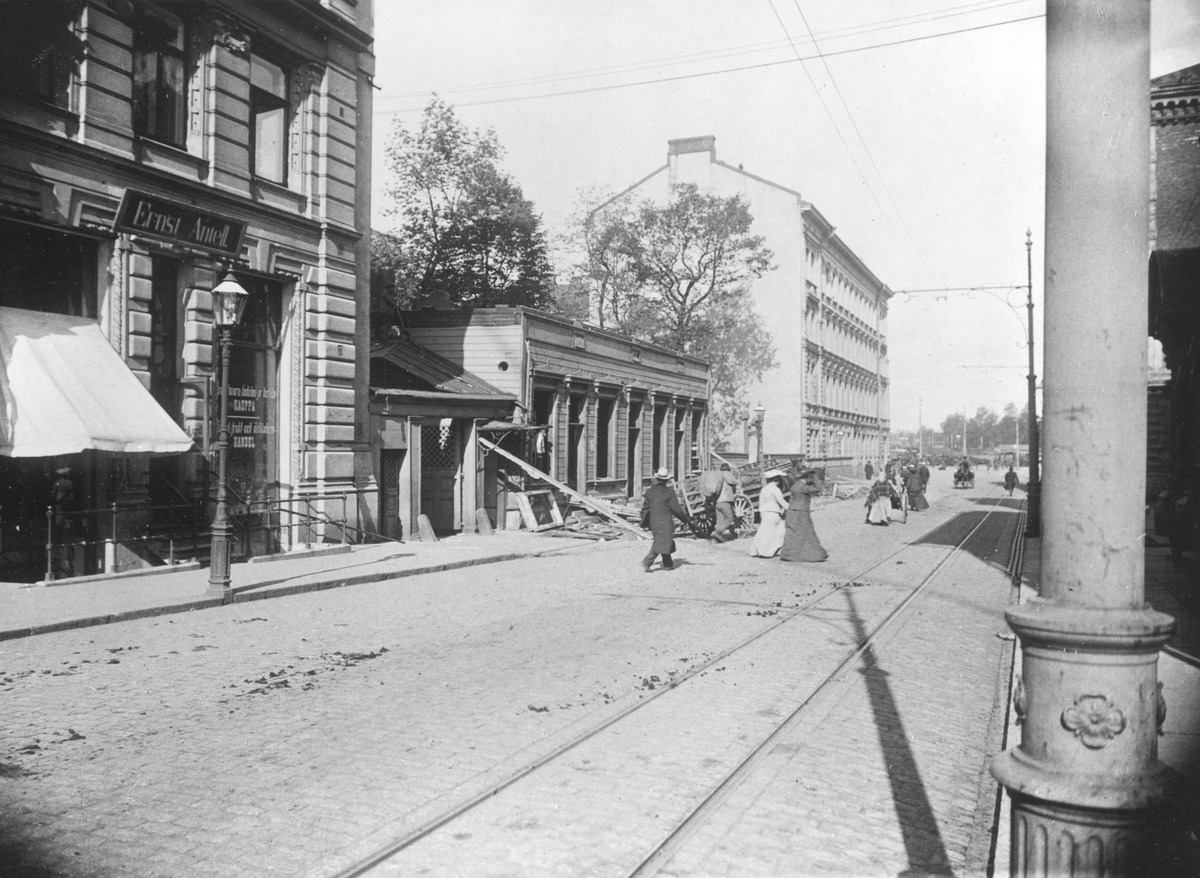
Hakasalmenkatu 4 (= Keskuskatu 6) talon purkaminen
sisällön kuvaus: Hakasalmenkatu 4 (= Keskuskatu 6) talon purkaminen. mustavalkoinen
Kuvaaja: Rosenbröijer, A.E., valokuvaaja
Ajankohta: kuvausaika 1900 -luvun alku
Paikka: Suomi, Uusimaa, Helsinki, Kluuvi Helsinki, Keskuskatu  8
Aiheet: rakennukset, purkaminen, jalankulkijat, naiset